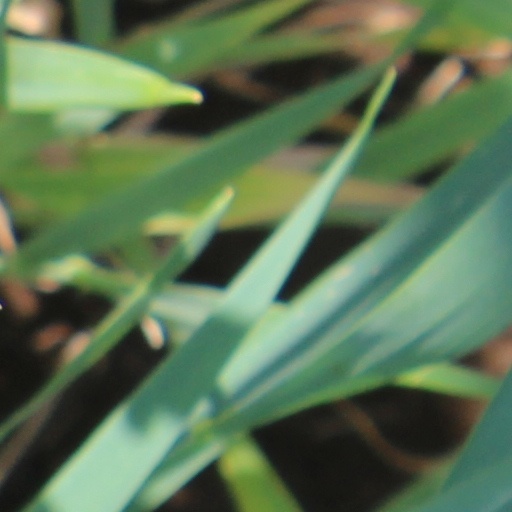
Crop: wheat